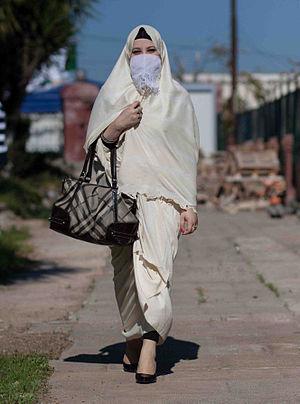
cette photo ete prise a alger grande poste This is an image of Cultural Fashion or Adornment from Algeria
Le haïk est un vêtement féminin porté au Maghreb. Il est constitué d'une étoffe rectangulaire recouvrant tout le corps, longue — six mètres sur 2,2 mètres —, enroulée puis maintenue à la taille par une ceinture et ramenée ensuite sur les épaules pour y être fixée par des fibules. Il peut être blanc ou noir.